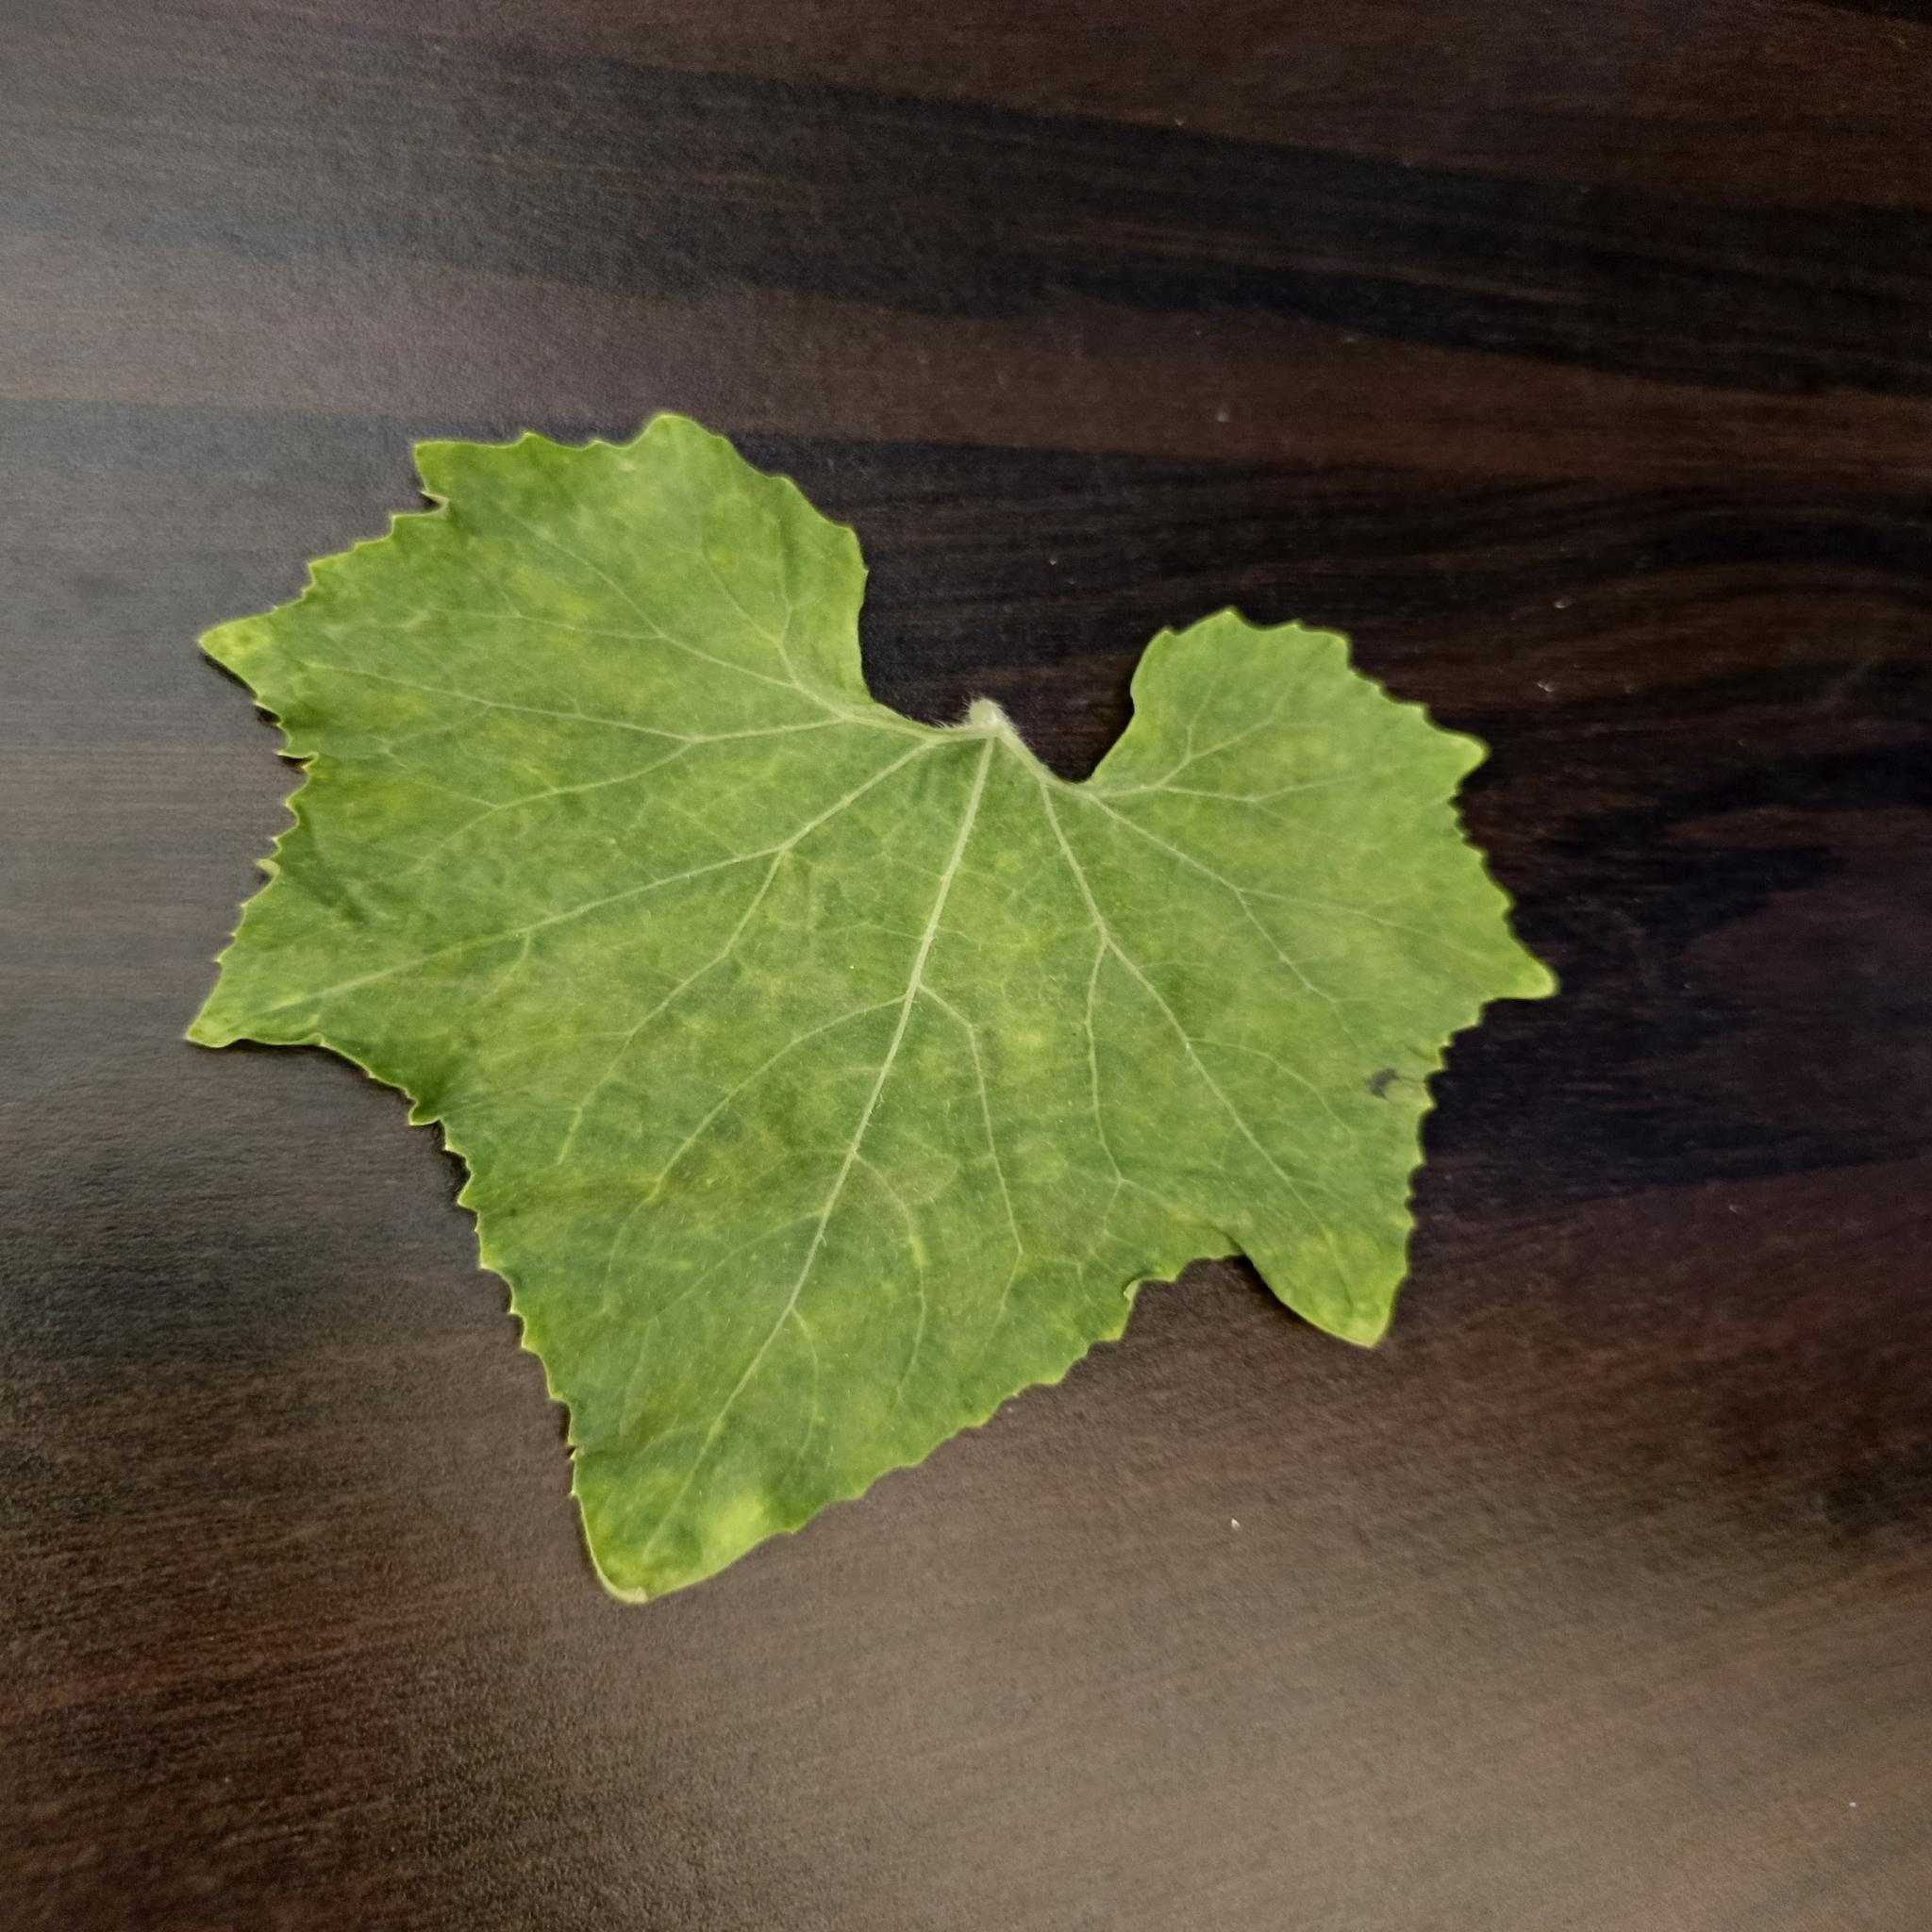
Label: Healthy